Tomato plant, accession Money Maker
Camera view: vertical (180 deg); turntable rotation: 30 degrees
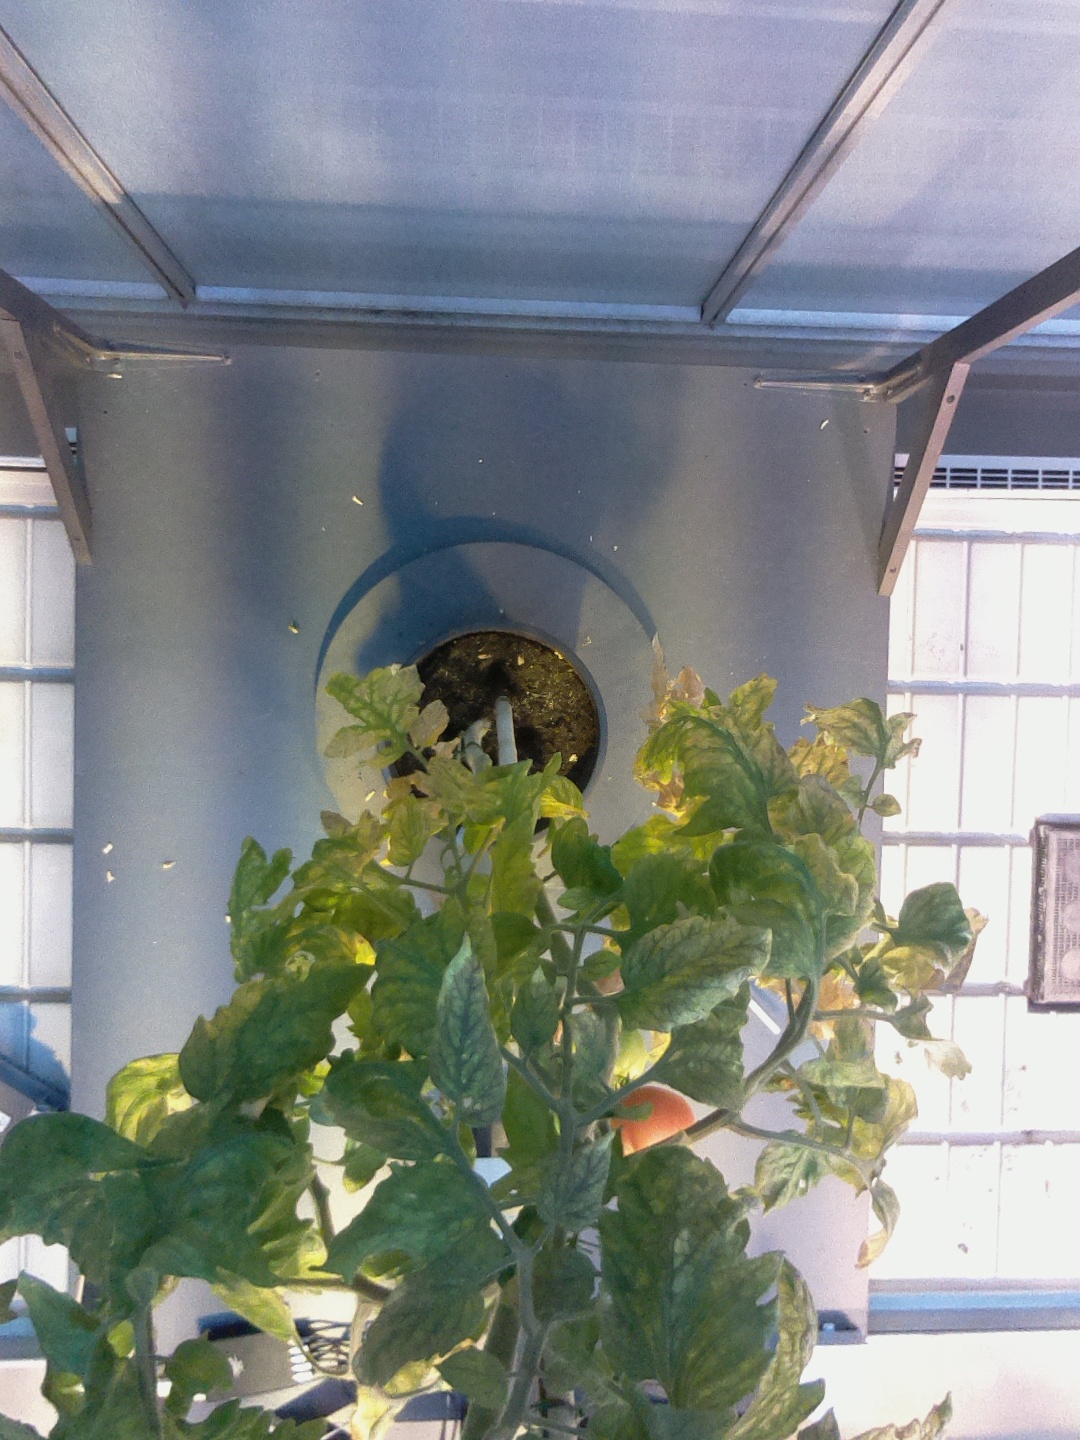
BBCH growth stage 81: 10%-20% of fruits show typical fully ripe color